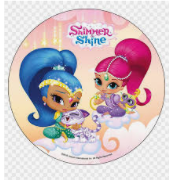
Portrait style: Cartoon Portrait